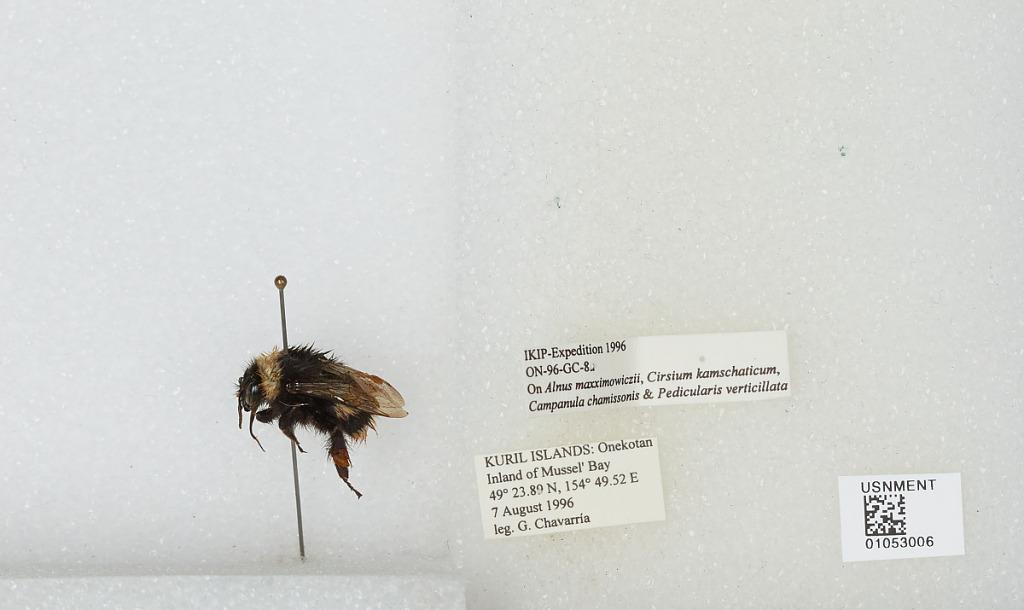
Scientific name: Bombus sp.
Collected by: G. Chavarria
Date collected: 1996-8-7
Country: Russia
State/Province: Sakhalin
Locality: Onekotan Island, inland of Mussel' Bay, Kuril Islands
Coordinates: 49.3981, 154.825